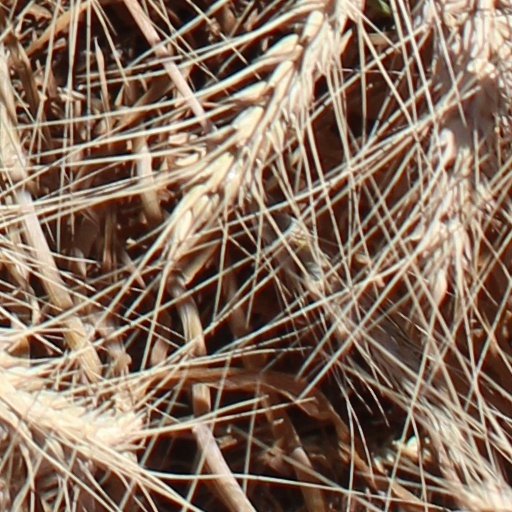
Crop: wheat